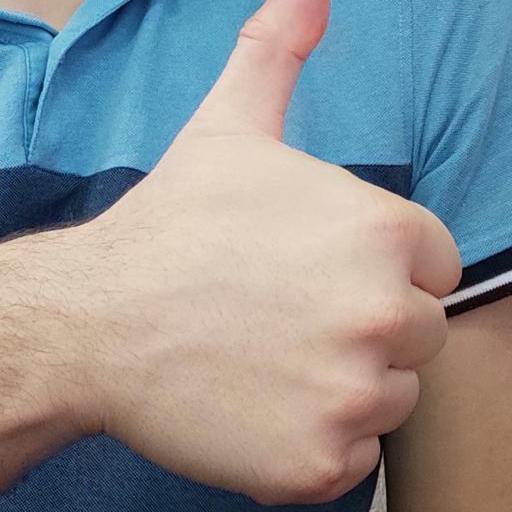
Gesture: like